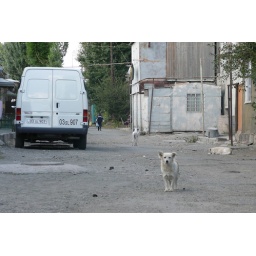
Study in white (3 dogs and a van)